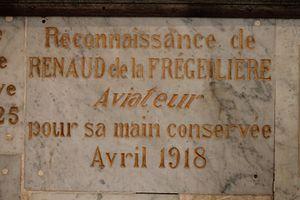
Ex-voto de «Renaud de la Frégeolière, aviateur, pour sa main conservée, avril 1918», dans l'église Notre-Dame de la Tronchaye (Rochefort-en-Terre, Morbihan)
Le comte Renaud-Joseph Bernard de la Frégeolière, né à Angers le 29 avril 1886 et mort dans le 16ᵉ arrondissement de Paris le 16 avril 1981, est un auteur, sportif et militaire français. Il a été le premier président de la Fédération internationale de bobsleigh et de tobogganing, de 1923 à 1960.
Rochefort-en-Terre [ʁɔʃfɔʁ ɑ̃ tɛʁ] est une commune française, située dans le département du Morbihan en région Bretagne. En 2016, Rochefort-en-Terre a été élu « Village préféré des Français ».